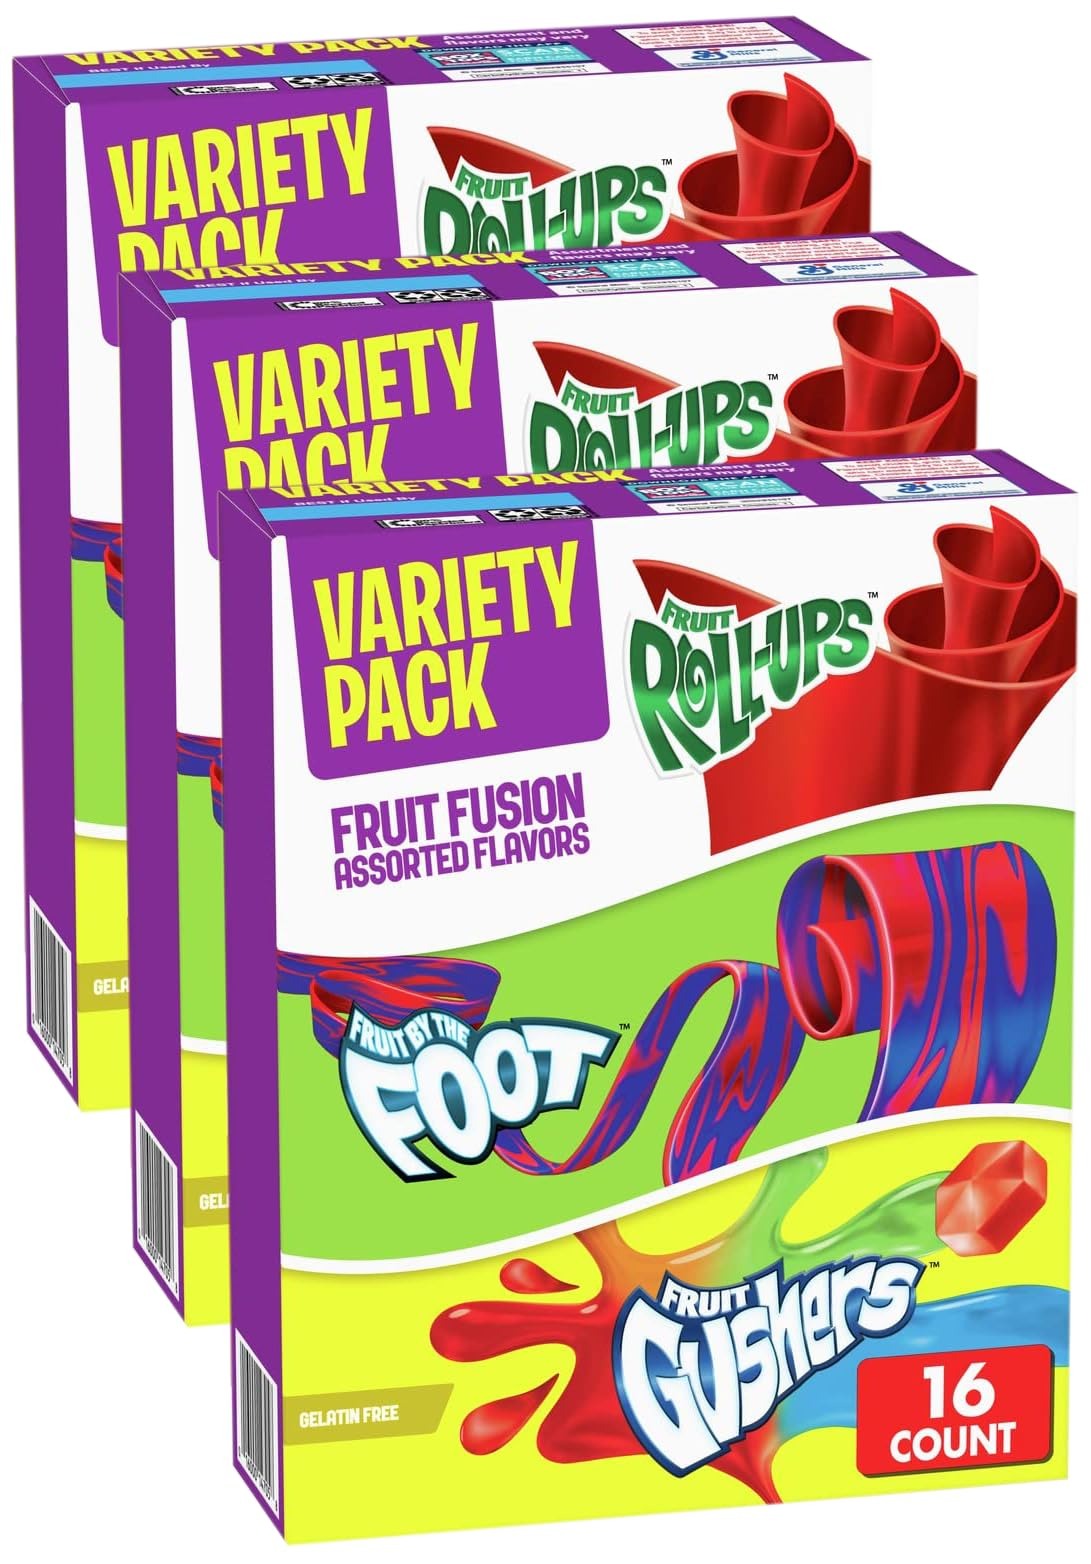
Item Name: Fruit Roll-Ups, Fruit by the Foot, Gushers, Snacks Variety Pack, 16 ct (Pack of 3)
Bullet Point 1: The information below is per-pack only
Bullet Point 2: FRUIT FLAVORED SNACKS: Variety Pack featuring your favorite Fruit Flavored Snacks: Fruit Roll-Ups, Fruit by the Foot and Gushers; With wild flavors and colors, the possibilities for fun are endless
Bullet Point 3: FUN KIDS SNACK: These individually wrapped snack bags are the perfect treat to include in a packed school lunch box
Bullet Point 4: GLUTEN FREE: Tasty gummy treats made without gluten, gelatin, or artificial flavors; Contains vitamin C for snacks you can feel great about
Bullet Point 5: ON-THE-GO SNACK: These bulk Fruit Flavored Snacks and fruit flavored sheets strips are the perfect addition to your pantry and a snack every member of the family will love
Bullet Point 6: CONTAINS: 16 ct
Value: 48.0
Unit: Count

Price: 5.735